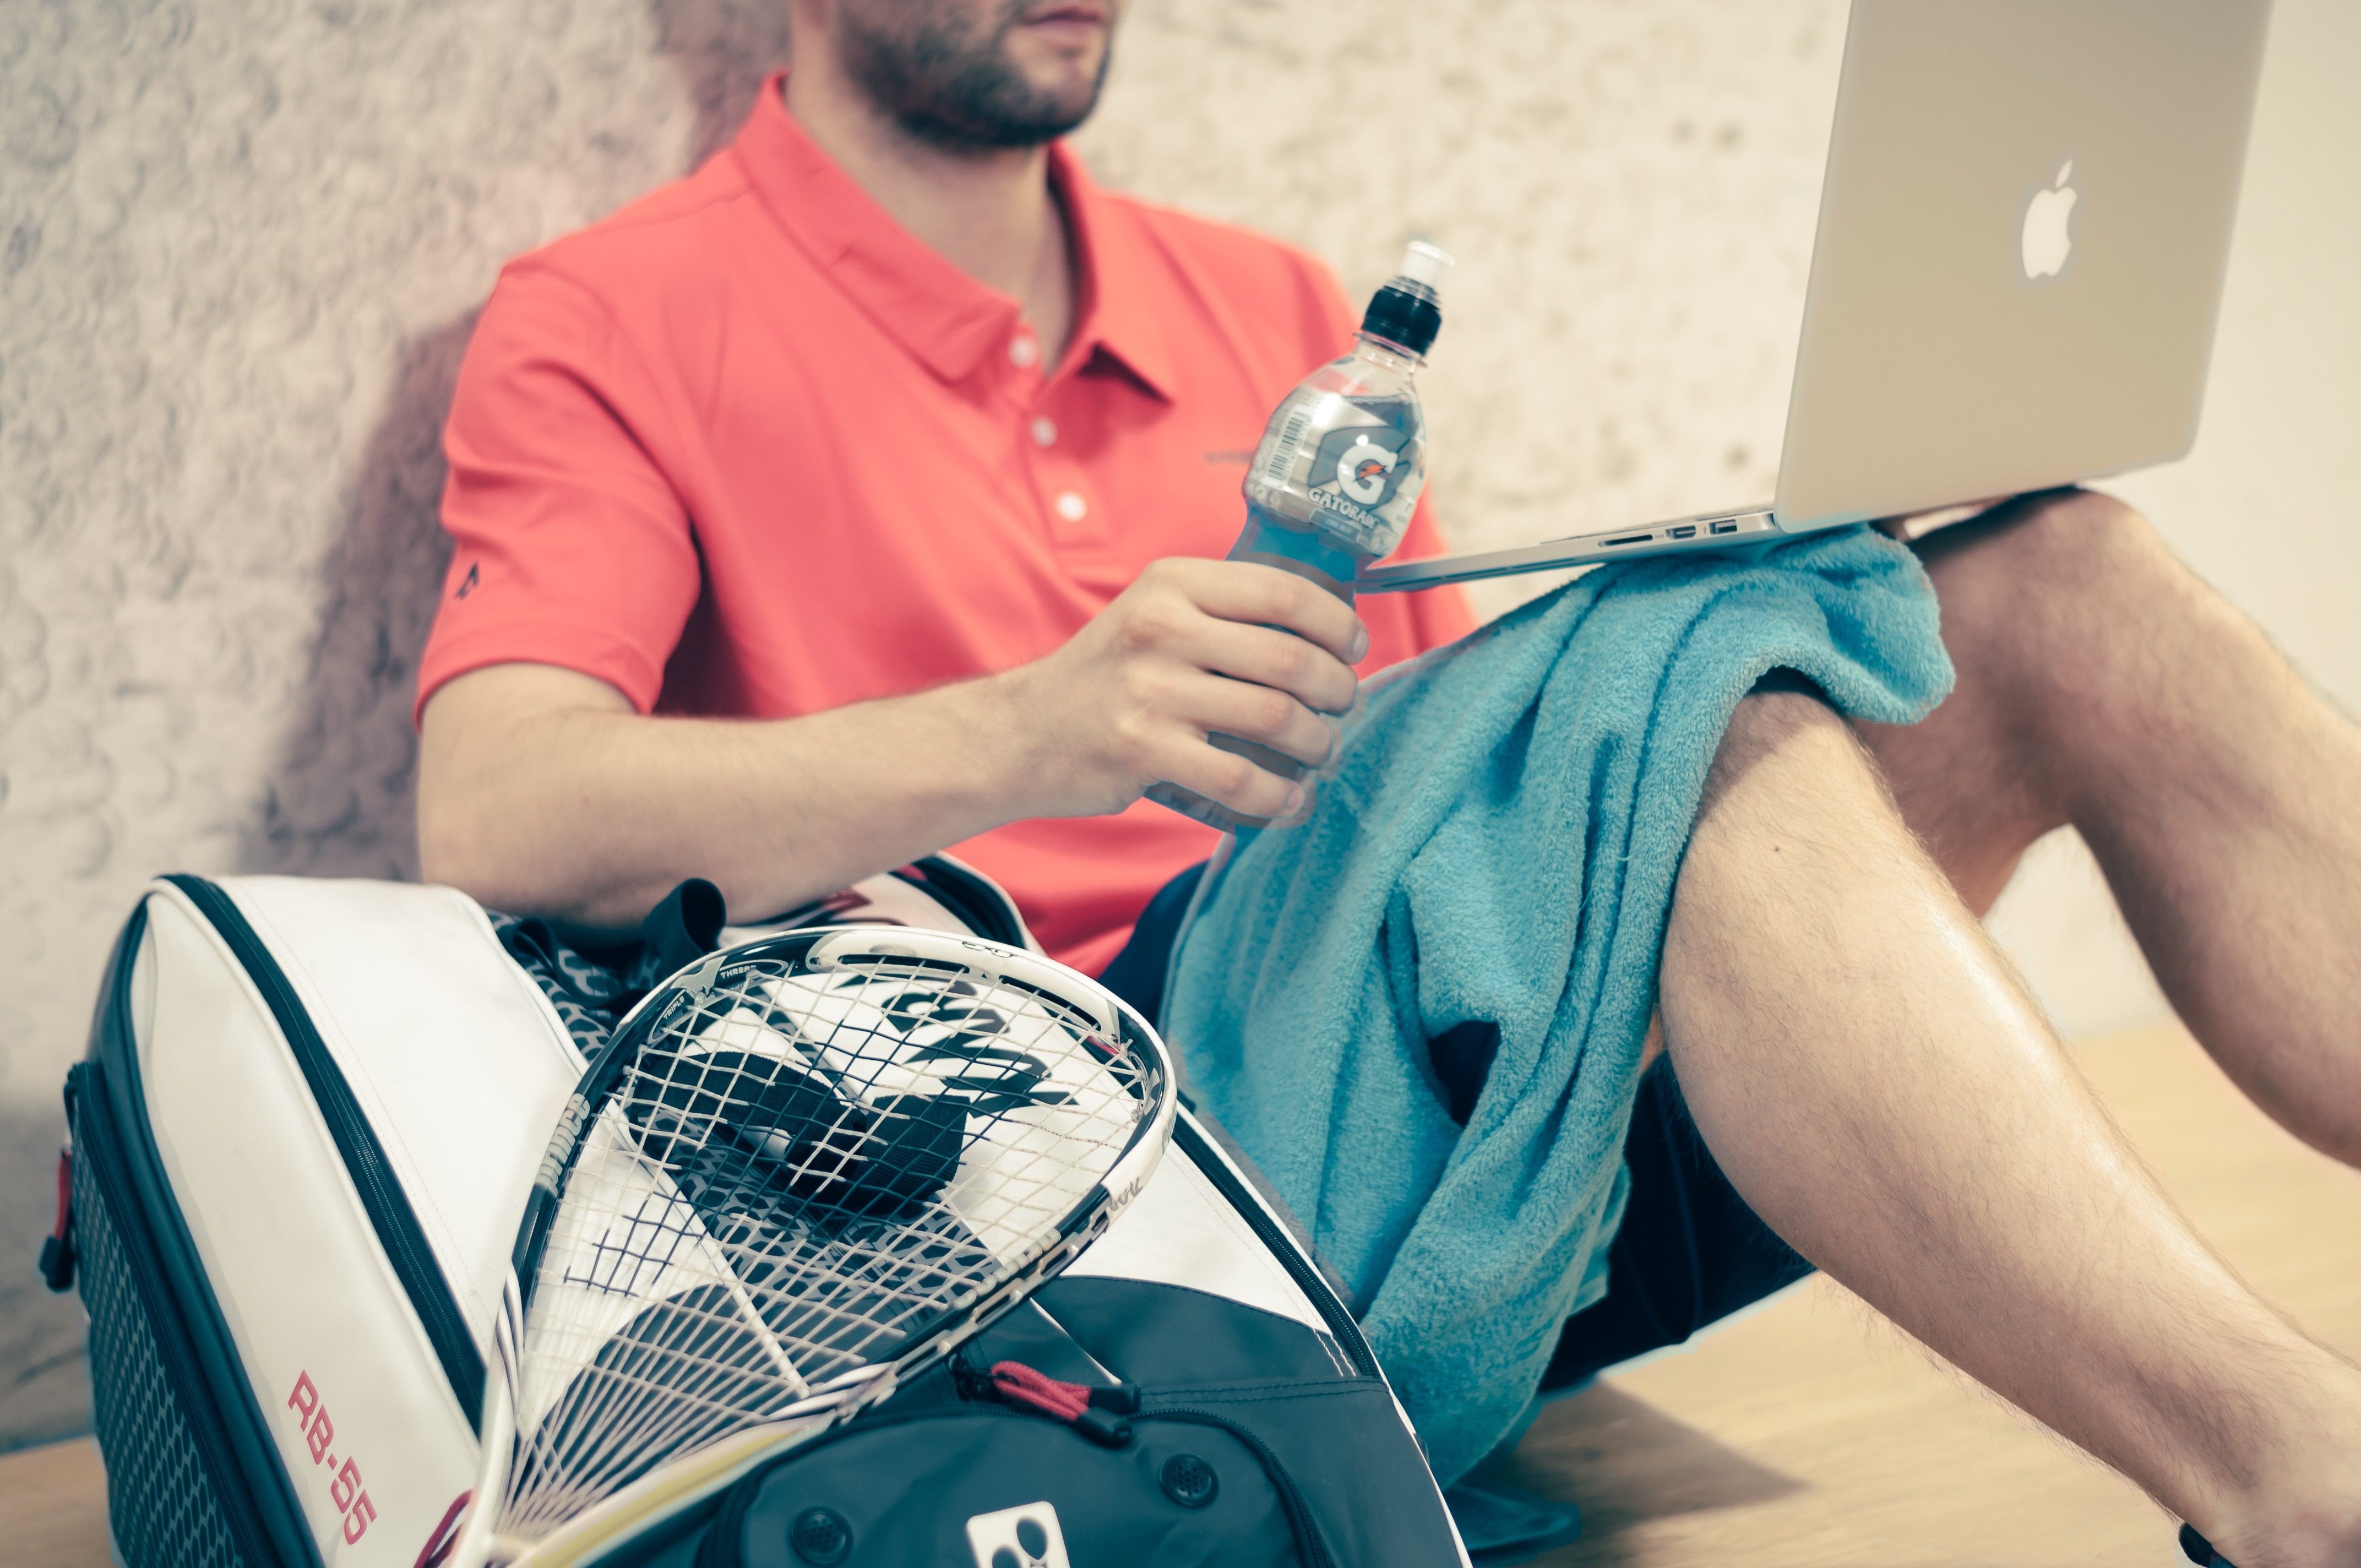
macbook, mac, apple, man, person, people, sport, game, play, recreation, young, spring, athletic, equipment, color, training, indoor, fashion, club, blue, playing, lifestyle, health, fitness, trainer, player, gym, squash, activity, tennis, glasses, ball, match, court, body, fit, sportive, athlete, hobby, racket